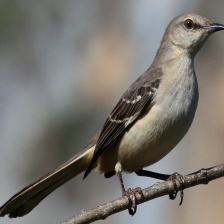
Species: NORTHERN MOCKINGBIRD
Scientific name: MIMUS POLYGLOTTOS